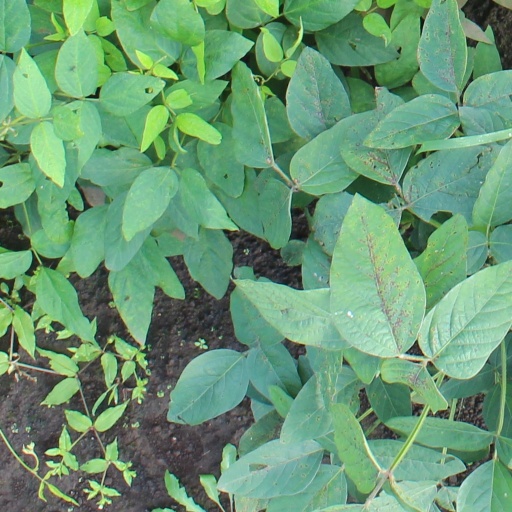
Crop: soybean